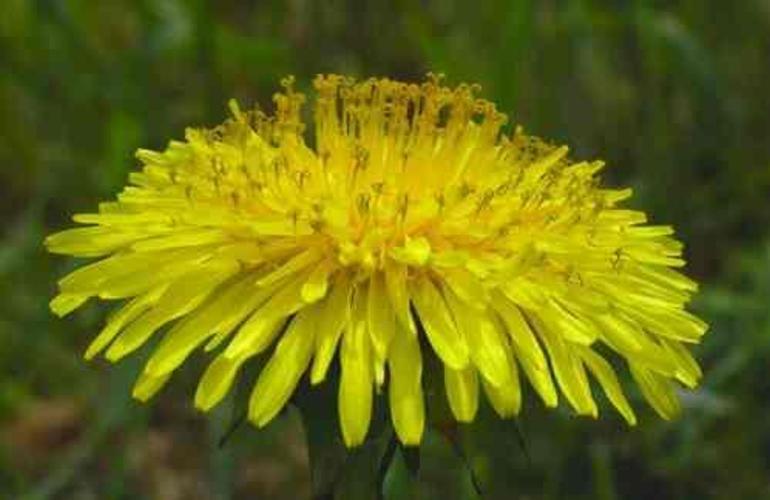
Flower: Dandelion